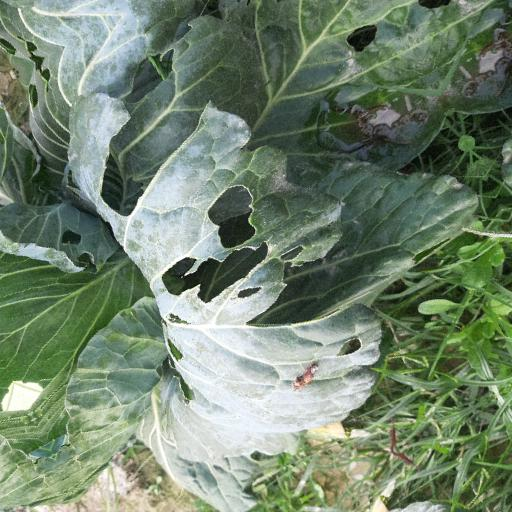
Label: Black Rot